Gulf of Aden

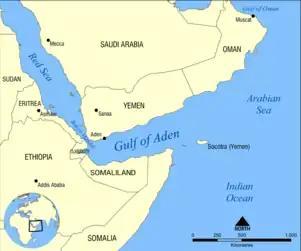
The Gulf of Aden, as viewed from space "(top)" and on a map "(bottom)"

The Gulf of Aden is a deepwater gulf of the Indian Ocean between Yemen to the north, the Arabian Sea to the east, Djibouti to the west, and the Guardafui Channel, the Socotra Archipelago, Puntland in Somalia and Somaliland to the south. In the northwest, it connects with the Red Sea through the Bab-el-Mandeb strait, and it connects with the Arabian Sea to the east. To the west, it narrows into the Gulf of Tadjoura in Djibouti. The Aden Ridge lies along the middle of the gulf, and tectonic activity at the ridge is causing the gulf to widen by about per year.